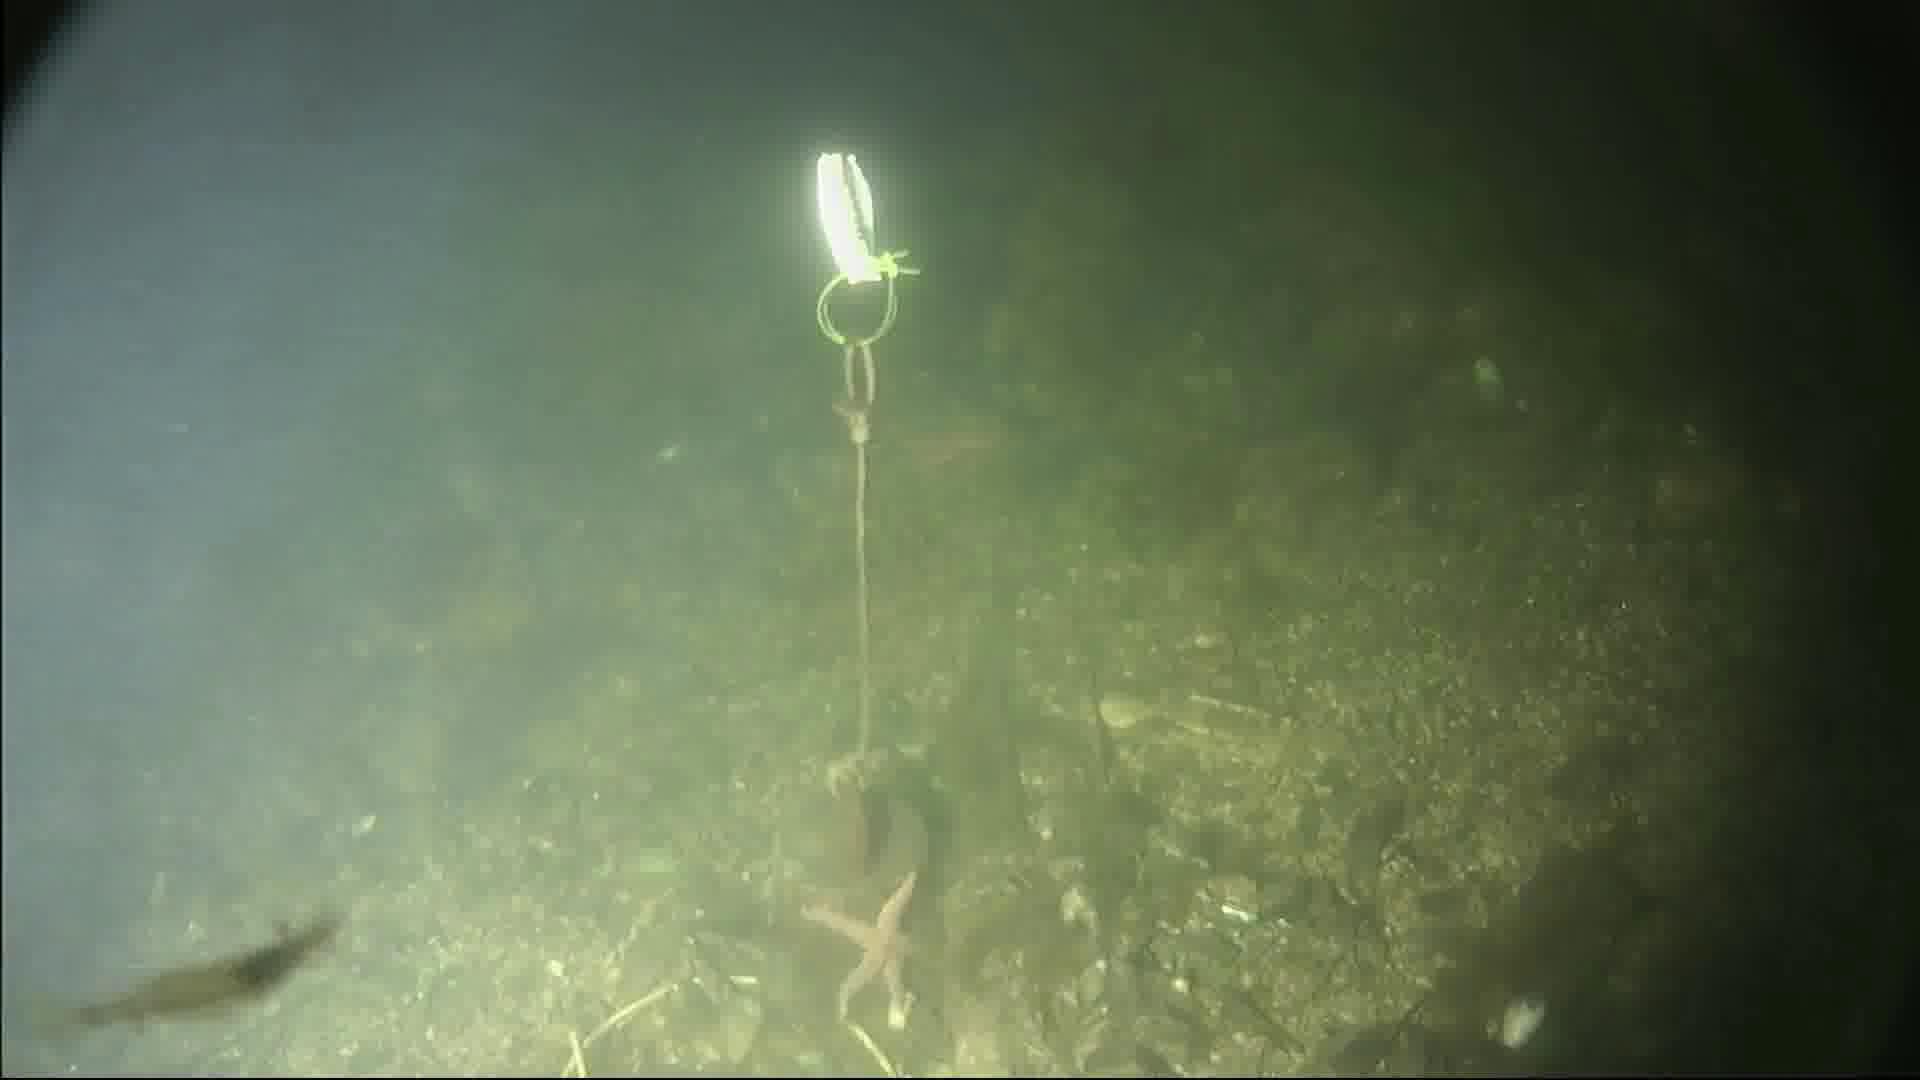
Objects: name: starfish
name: crab
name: shrimp